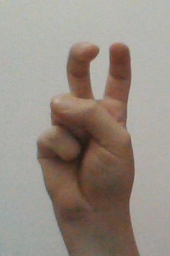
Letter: toot